Wolf's Rain

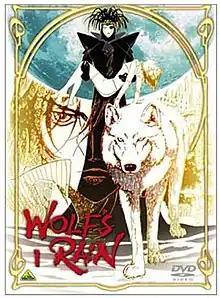
Cover of the anime's first Japanese DVD volume

Wolf's Rain (stylized in all caps) is a Japanese anime television series created by writer Keiko Nobumoto and produced by Bones. It was directed by Tensai Okamura and featured character designs by Toshihiro Kawamoto with a soundtrack produced and arranged by Yoko Kanno. It focuses on the journey of four lone wolves who cross paths while following the scent of the Lunar Flower and seeking Paradise.